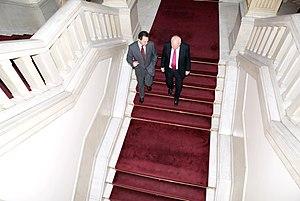
Les relations entre l'Espagne et la Grèce sont des relations bilatérales s'exerçant au sein de l'Union européenne. La Grèce a une ambassade à Madrid et neuf consulats honoraires. L'Espagne a une ambassade à Athènes et un consulat honoraire à Thessalonique. Les deux pays sont membres de l'Organisation du traité de l'Atlantique nord, de l'Organisation pour la sécurité et la coopération en Europe, de l'Organisation de coopération et de développement économiques, de l'Union pour la Méditerranée et de la zone euro.